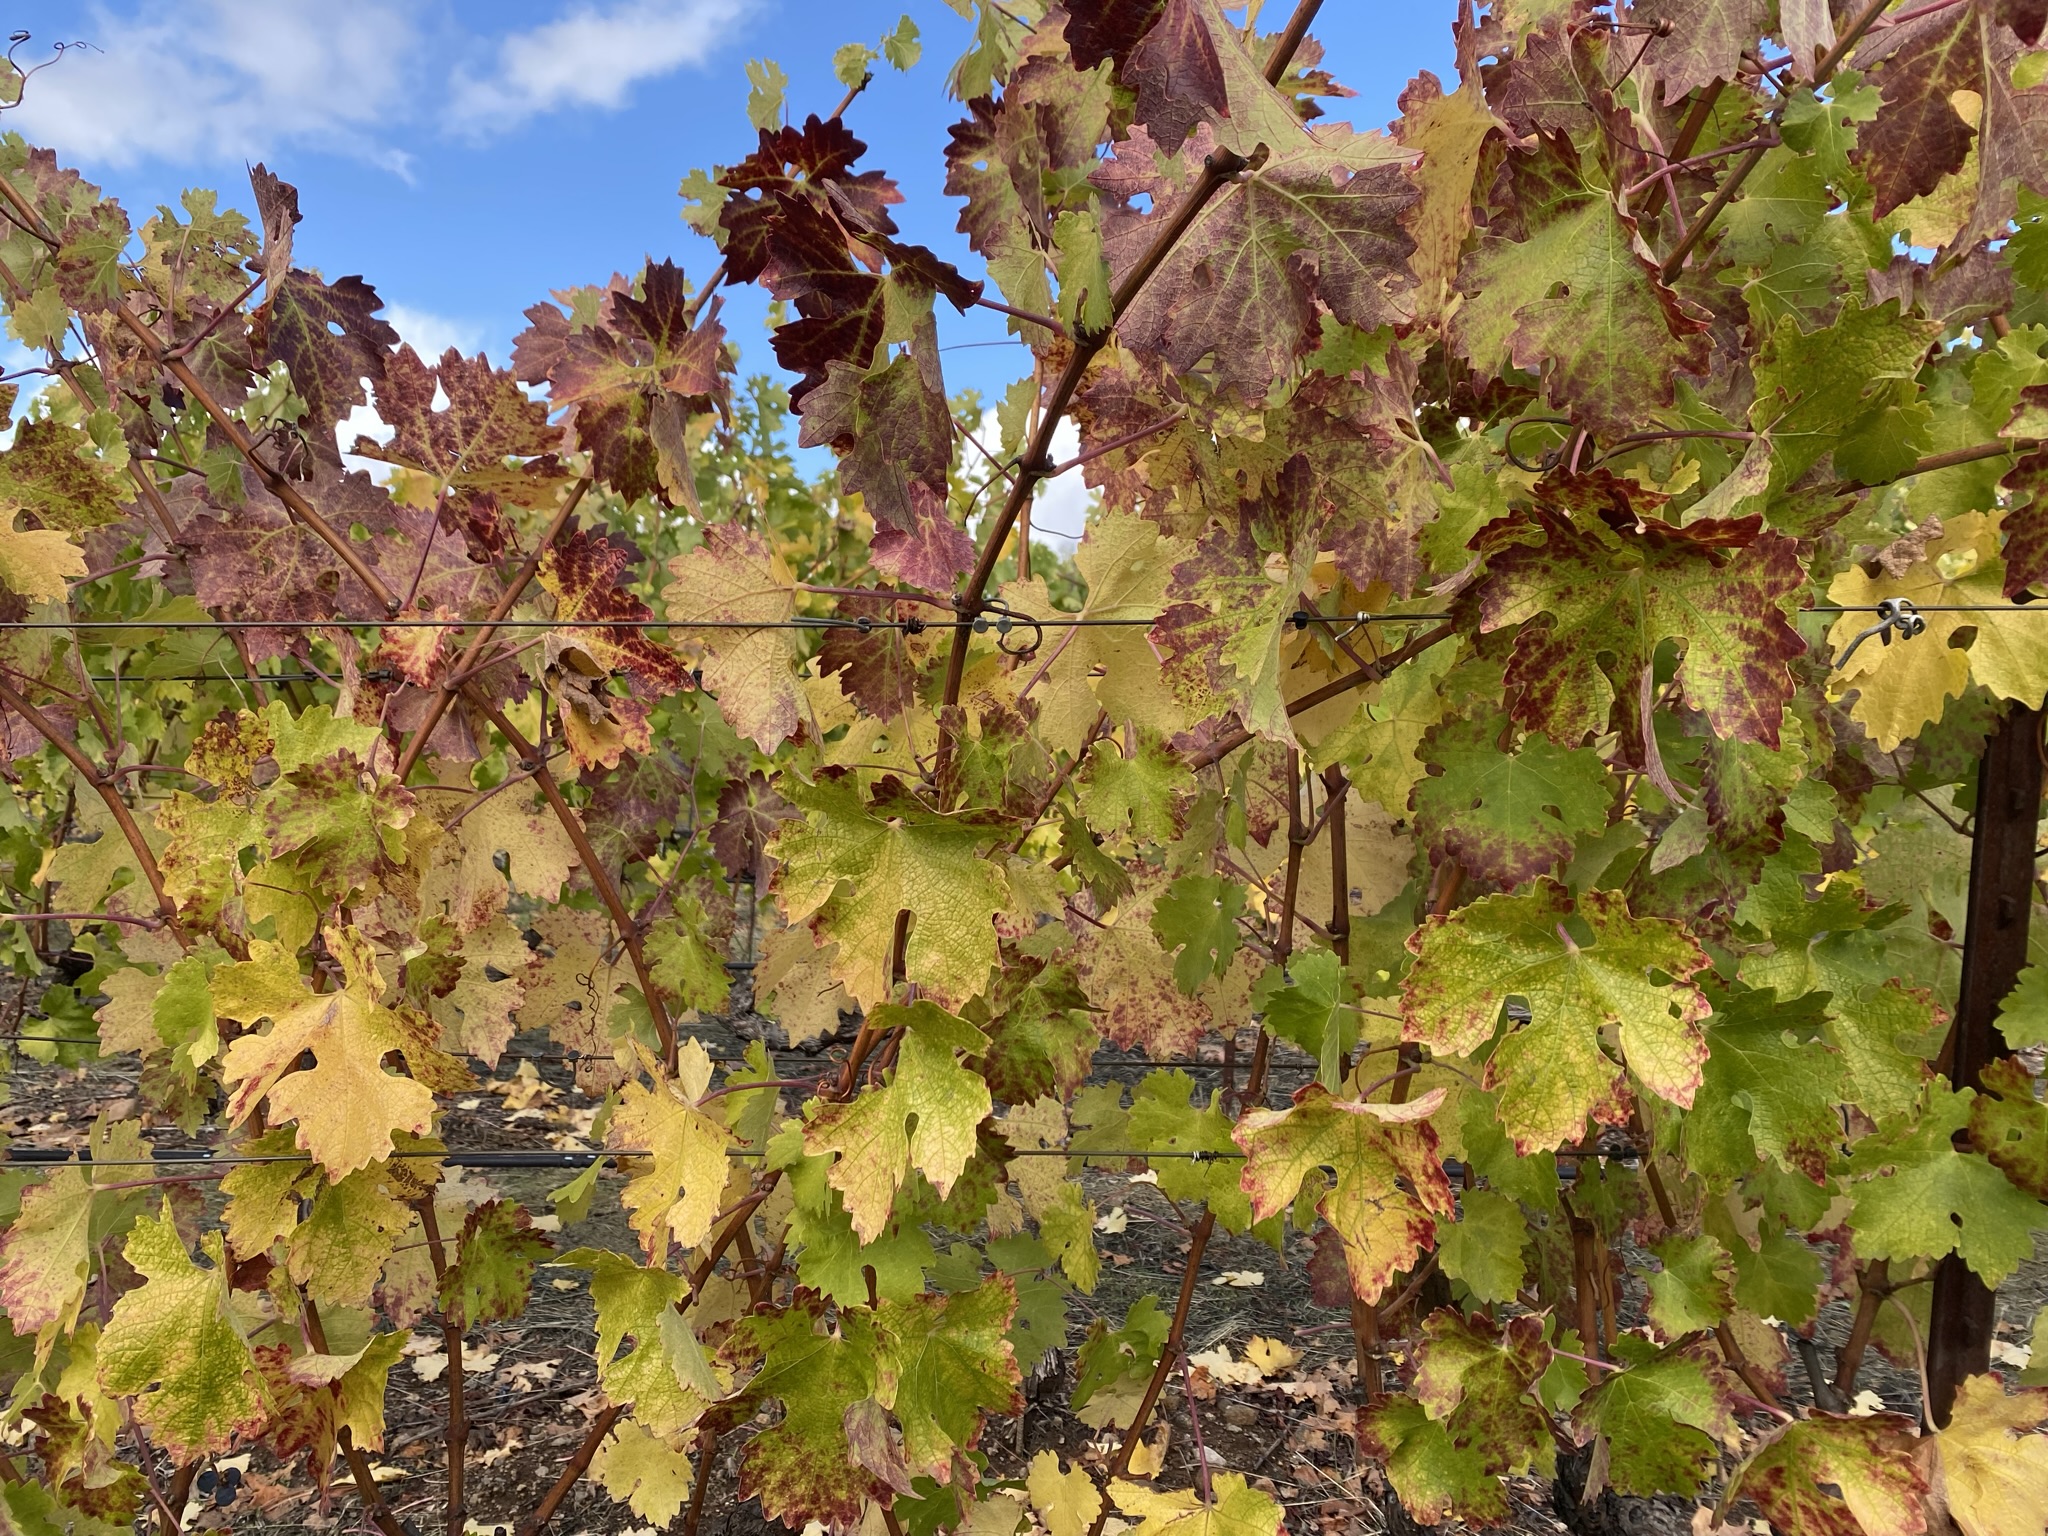
Label: Leafroll 3